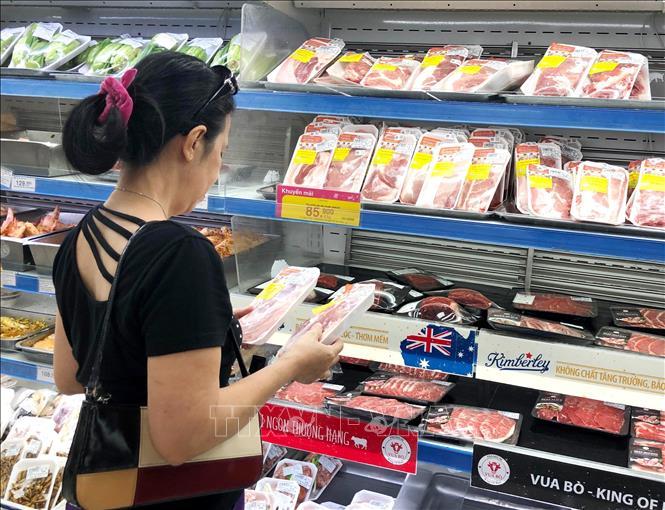
người phụ nữ mặc áo đen đang định mua một ít thịt bò